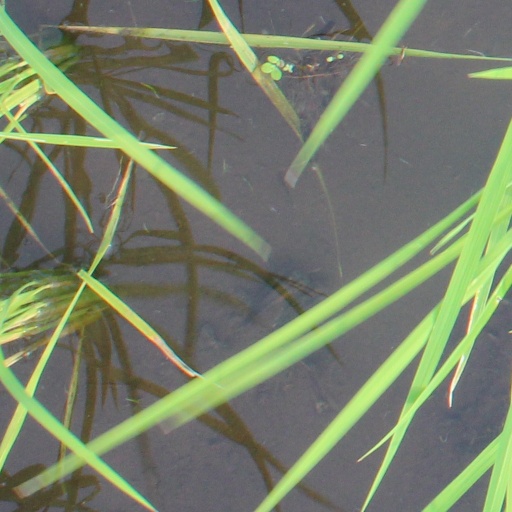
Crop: rice